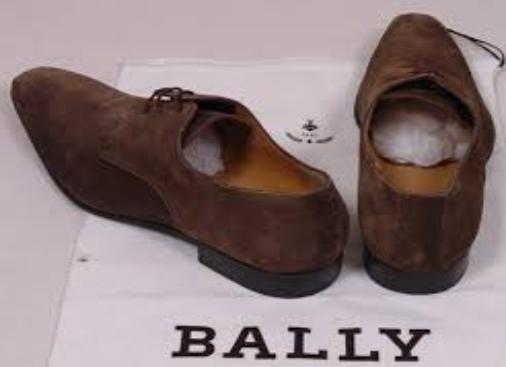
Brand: Bally Shoe
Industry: Clothes